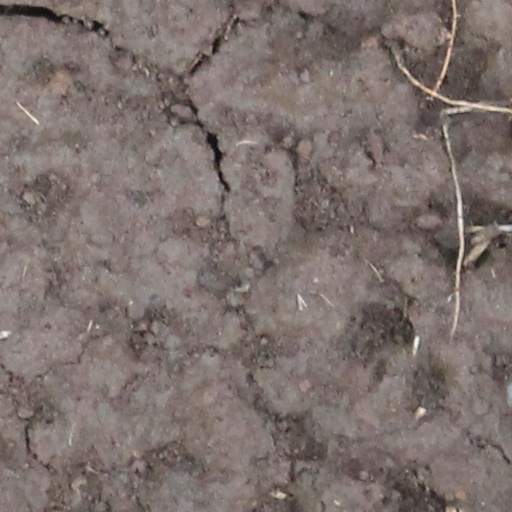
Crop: wheat